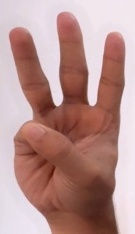
ASL sign: 6